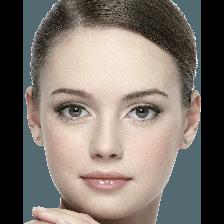
Label: Human